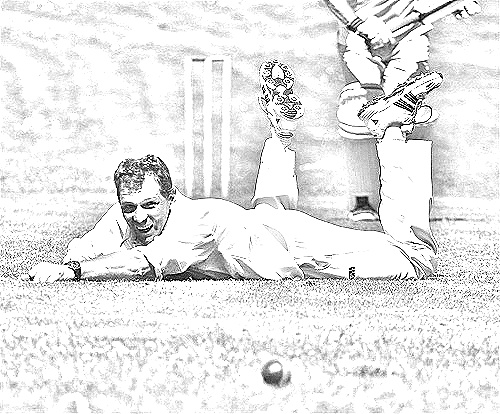
Portrait style: Sketch Portrait